Xuân Thủy National Park

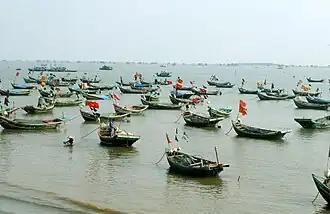
Traditional fishing boats near the mouth of the Red river

According to statistic data of the Giao Thủy District People's Committee from the year 2005, there are 47.123 inhabitants living in the five Buffer Zone Communes (Giao Thien, Giao An, Giao Lac, Giao Xuan and Giao Hai) belonging to the National Park. The average density of population varies between 1,023 and 1,331 people per square kilometer, due to more than one percent population growth every year it is still rising.